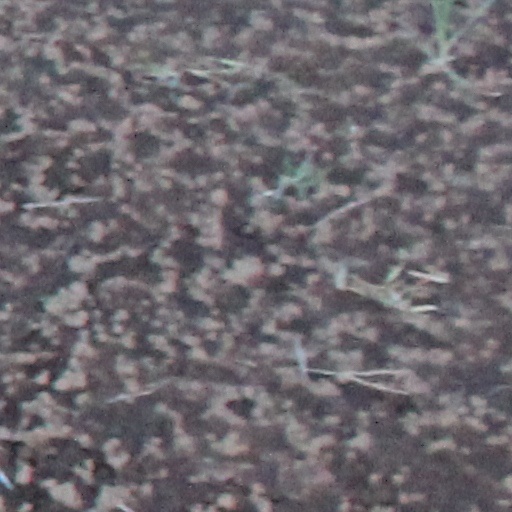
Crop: wheat